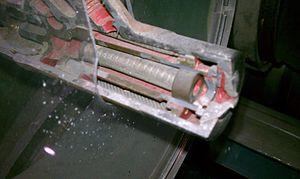
Le General Electric/Allison J71 était un turboréacteur simple flux monocorps, conçu originellement aux États-Unis par l'entreprise General Electric, en parallèle au turboréacteur à flux centrifuge de style « Whittle » Allison J33. Il fut le premier réacteur à flux axial de l’US Air Force. Le J35 était d'une conception très simpliste, avec un compresseur axial à onze étages, huit chambres de combustion tubulaires et une turbine à étage unique. Avec la postcombustion, ce que la plupart des modèles possédaient, il produisait une poussée de 32,92 kN.